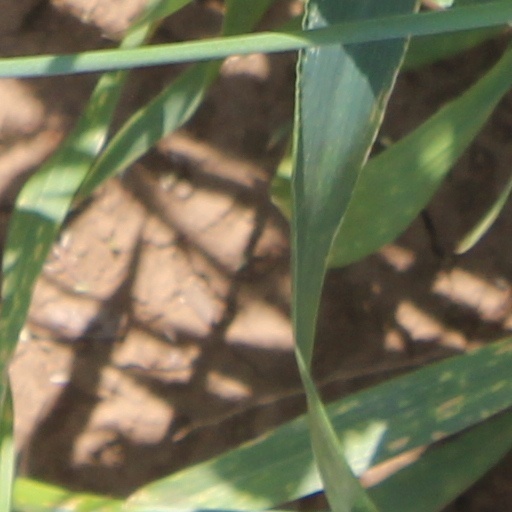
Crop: wheat